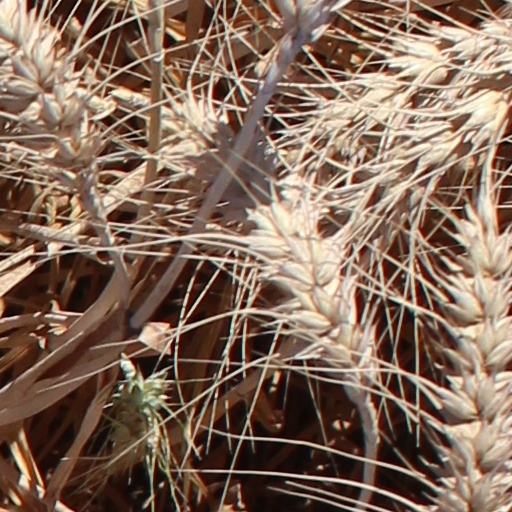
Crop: wheat